Grigoriy Lomakin

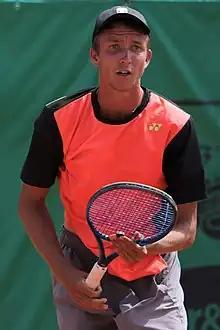
Lomakin at the 2022 Internationaux de Tennis de Blois

Grigoriy Lomakin (born 18 March 1998) is a Kazakhstani tennis player.